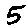
Label: 5